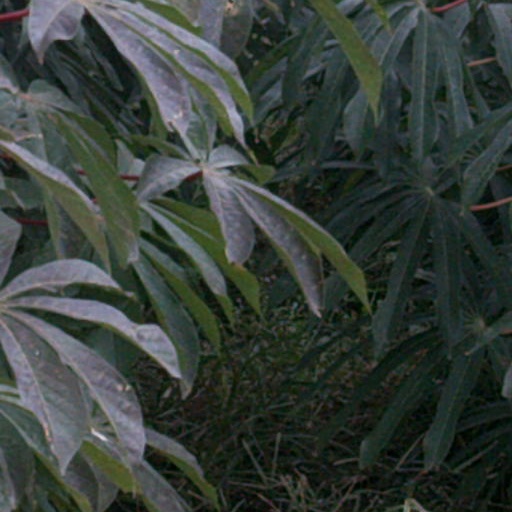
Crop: cassava